Rene Sylva

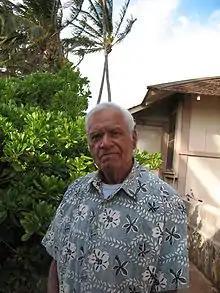
Sylva at his home in Pa'ia Hawaii. October 2007. Photographed by Shannon Wianecki

Rene Sylva (January 27 1929 – December 28, 2008) was a native Hawaiian botanist from Paia, Hawaii. He was among the only native Hawaiian fishermen to speak in favor of a ban on fishing green sea turtles. After giving up a career in turtle fishing, he became involved in the conservation of native Hawaiian ecosystems. He assisted renowned botanists Otto Degener and Dr. Harold St. John in surveying remote regions of the Hawaiian Islands for native plants.